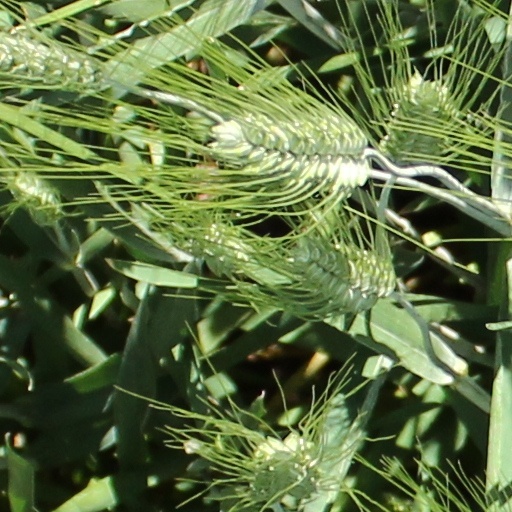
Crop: wheat